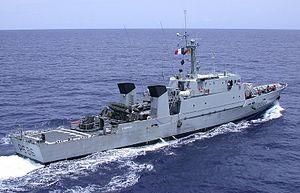
Le patrouilleur La Glorieuse à la mer au large de Nouméa (16 novembre 2002).
Cet article dresse la liste des navires de la Marine nationale en service.
Un patrouilleur est un bateau mis en œuvre par la marine militaire, la douane, la garde-côtière, une police ou une administration civile d'un État pour assurer différentes missions de souveraineté dans les eaux intérieures ou dans le domaine maritime. Elles incluent des fonctions aussi variées que la police des pêches et de la navigation, la surveillance et la lutte anti-pollution, la répression de la piraterie, de la contrebande et des trafics illicites, la régulation de l'immigration, la recherche et le sauvetage en mer, ainsi que la lutte contre les activités armées de faible intensité, telles que la guérilla maritime ou le terrorisme. Du fait de cette polyvalence, des particularités géographiques, climatiques et géopolitiques, mais aussi de l'évolution de la technologie, des pratiques et de la législation, la conception d'un patrouilleur varie beaucoup à travers les pays et l'histoire. N'étant pas dévolue au combat naval ou à l'action vers la terre, ils sont généralement moins armés que les différents types de navires de guerre et d'un déplacement inférieur, bien que certaines unités dépassent les 3 000 tonnes.
La Glorieuse est la cinquième unité de la série des dix patrouilleurs de la Marine nationale française du type P 400 destinés aux tâches de protection des zones économiques exclusives ou de service public. Le navire devrait être désarmé en 2020.